Archibald Simpson

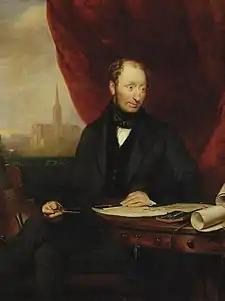
Memorial portrait of Archibald Simpson by James Giles (1848)

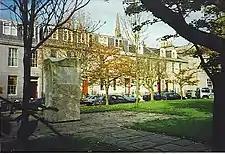
Archibald Simpson Memorial (1975), Bon Accord Square, Aberdeen

Archibald Simpson was born at 15 Guestrow, Aberdeen on 4 May 1790, the ninth and last child of William Simpson (1740–1804), a clothier at Broadgate, and his wife Barbara Dauney (c.1750 - 1801), the daughter of a Presbyterian minister. The family house at Guestrow is thought to have been built by his uncle William Dauney, who was a master mason. The house was later demolished in 1930.